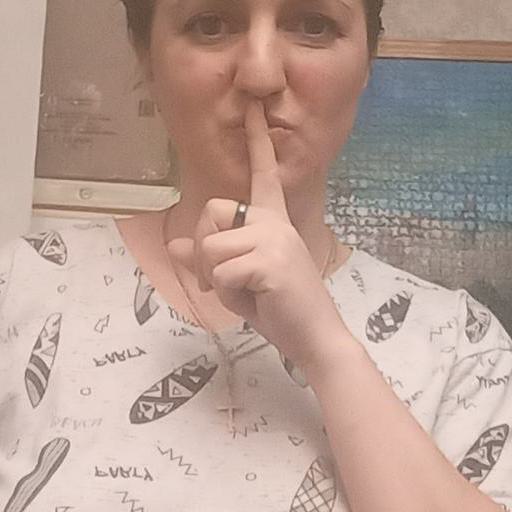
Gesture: mute